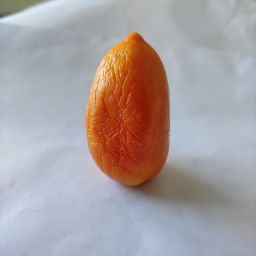
Crop: Tomato
Quality: Old